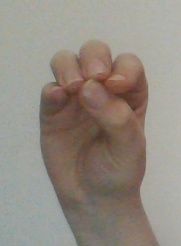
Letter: ha